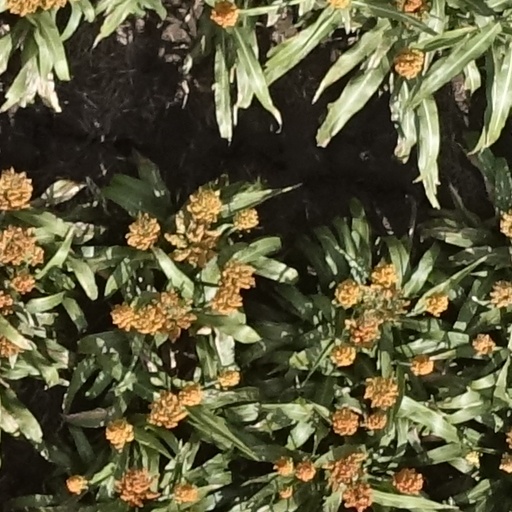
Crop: sorghum